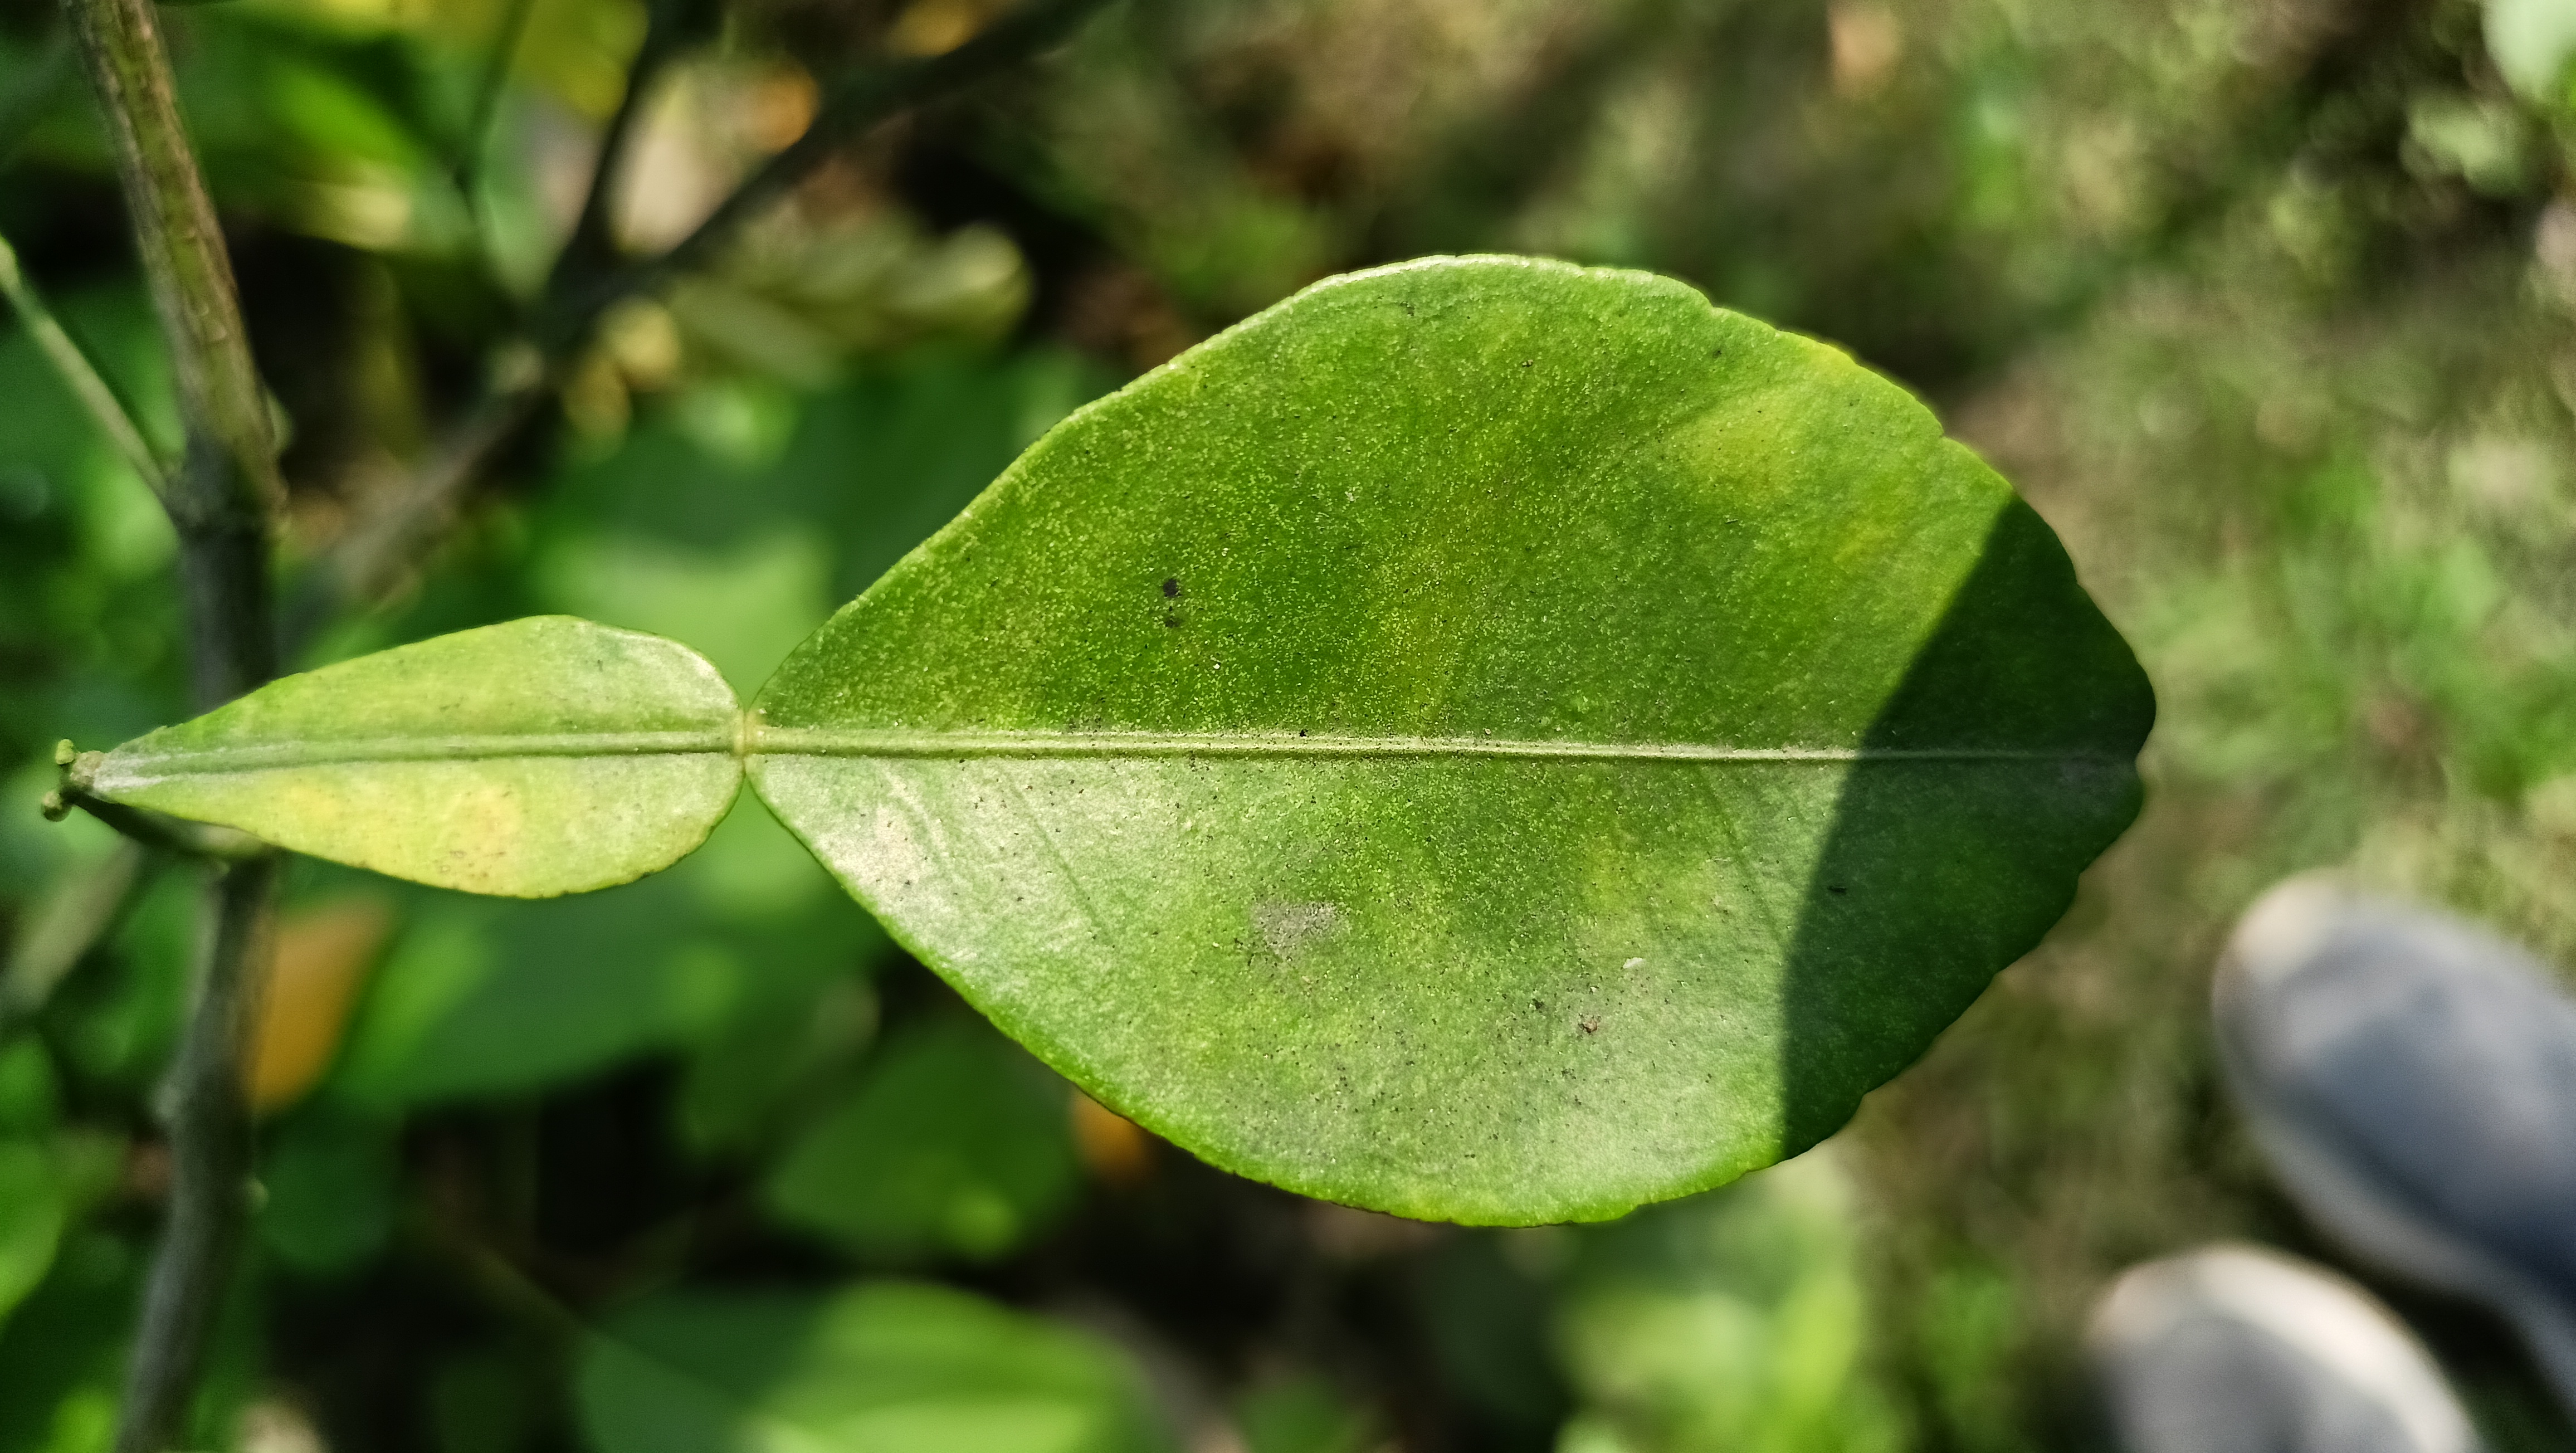
Mandarin leaf variety: Nagpuri